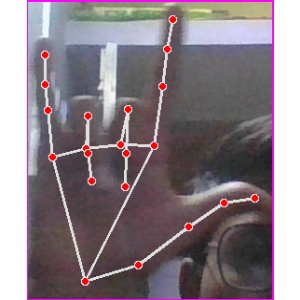
अक्षर: व